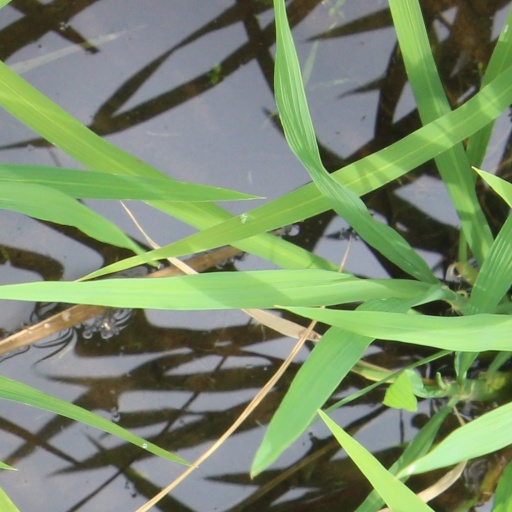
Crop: rice